Portuguese in Germany

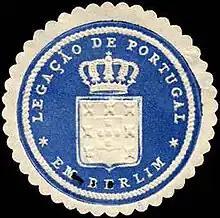
Legal seal of the Portuguese legation in Germany (19th century)

The two countries enjoy friendly relationships and mutual trust, witnessing increasing trade as well.